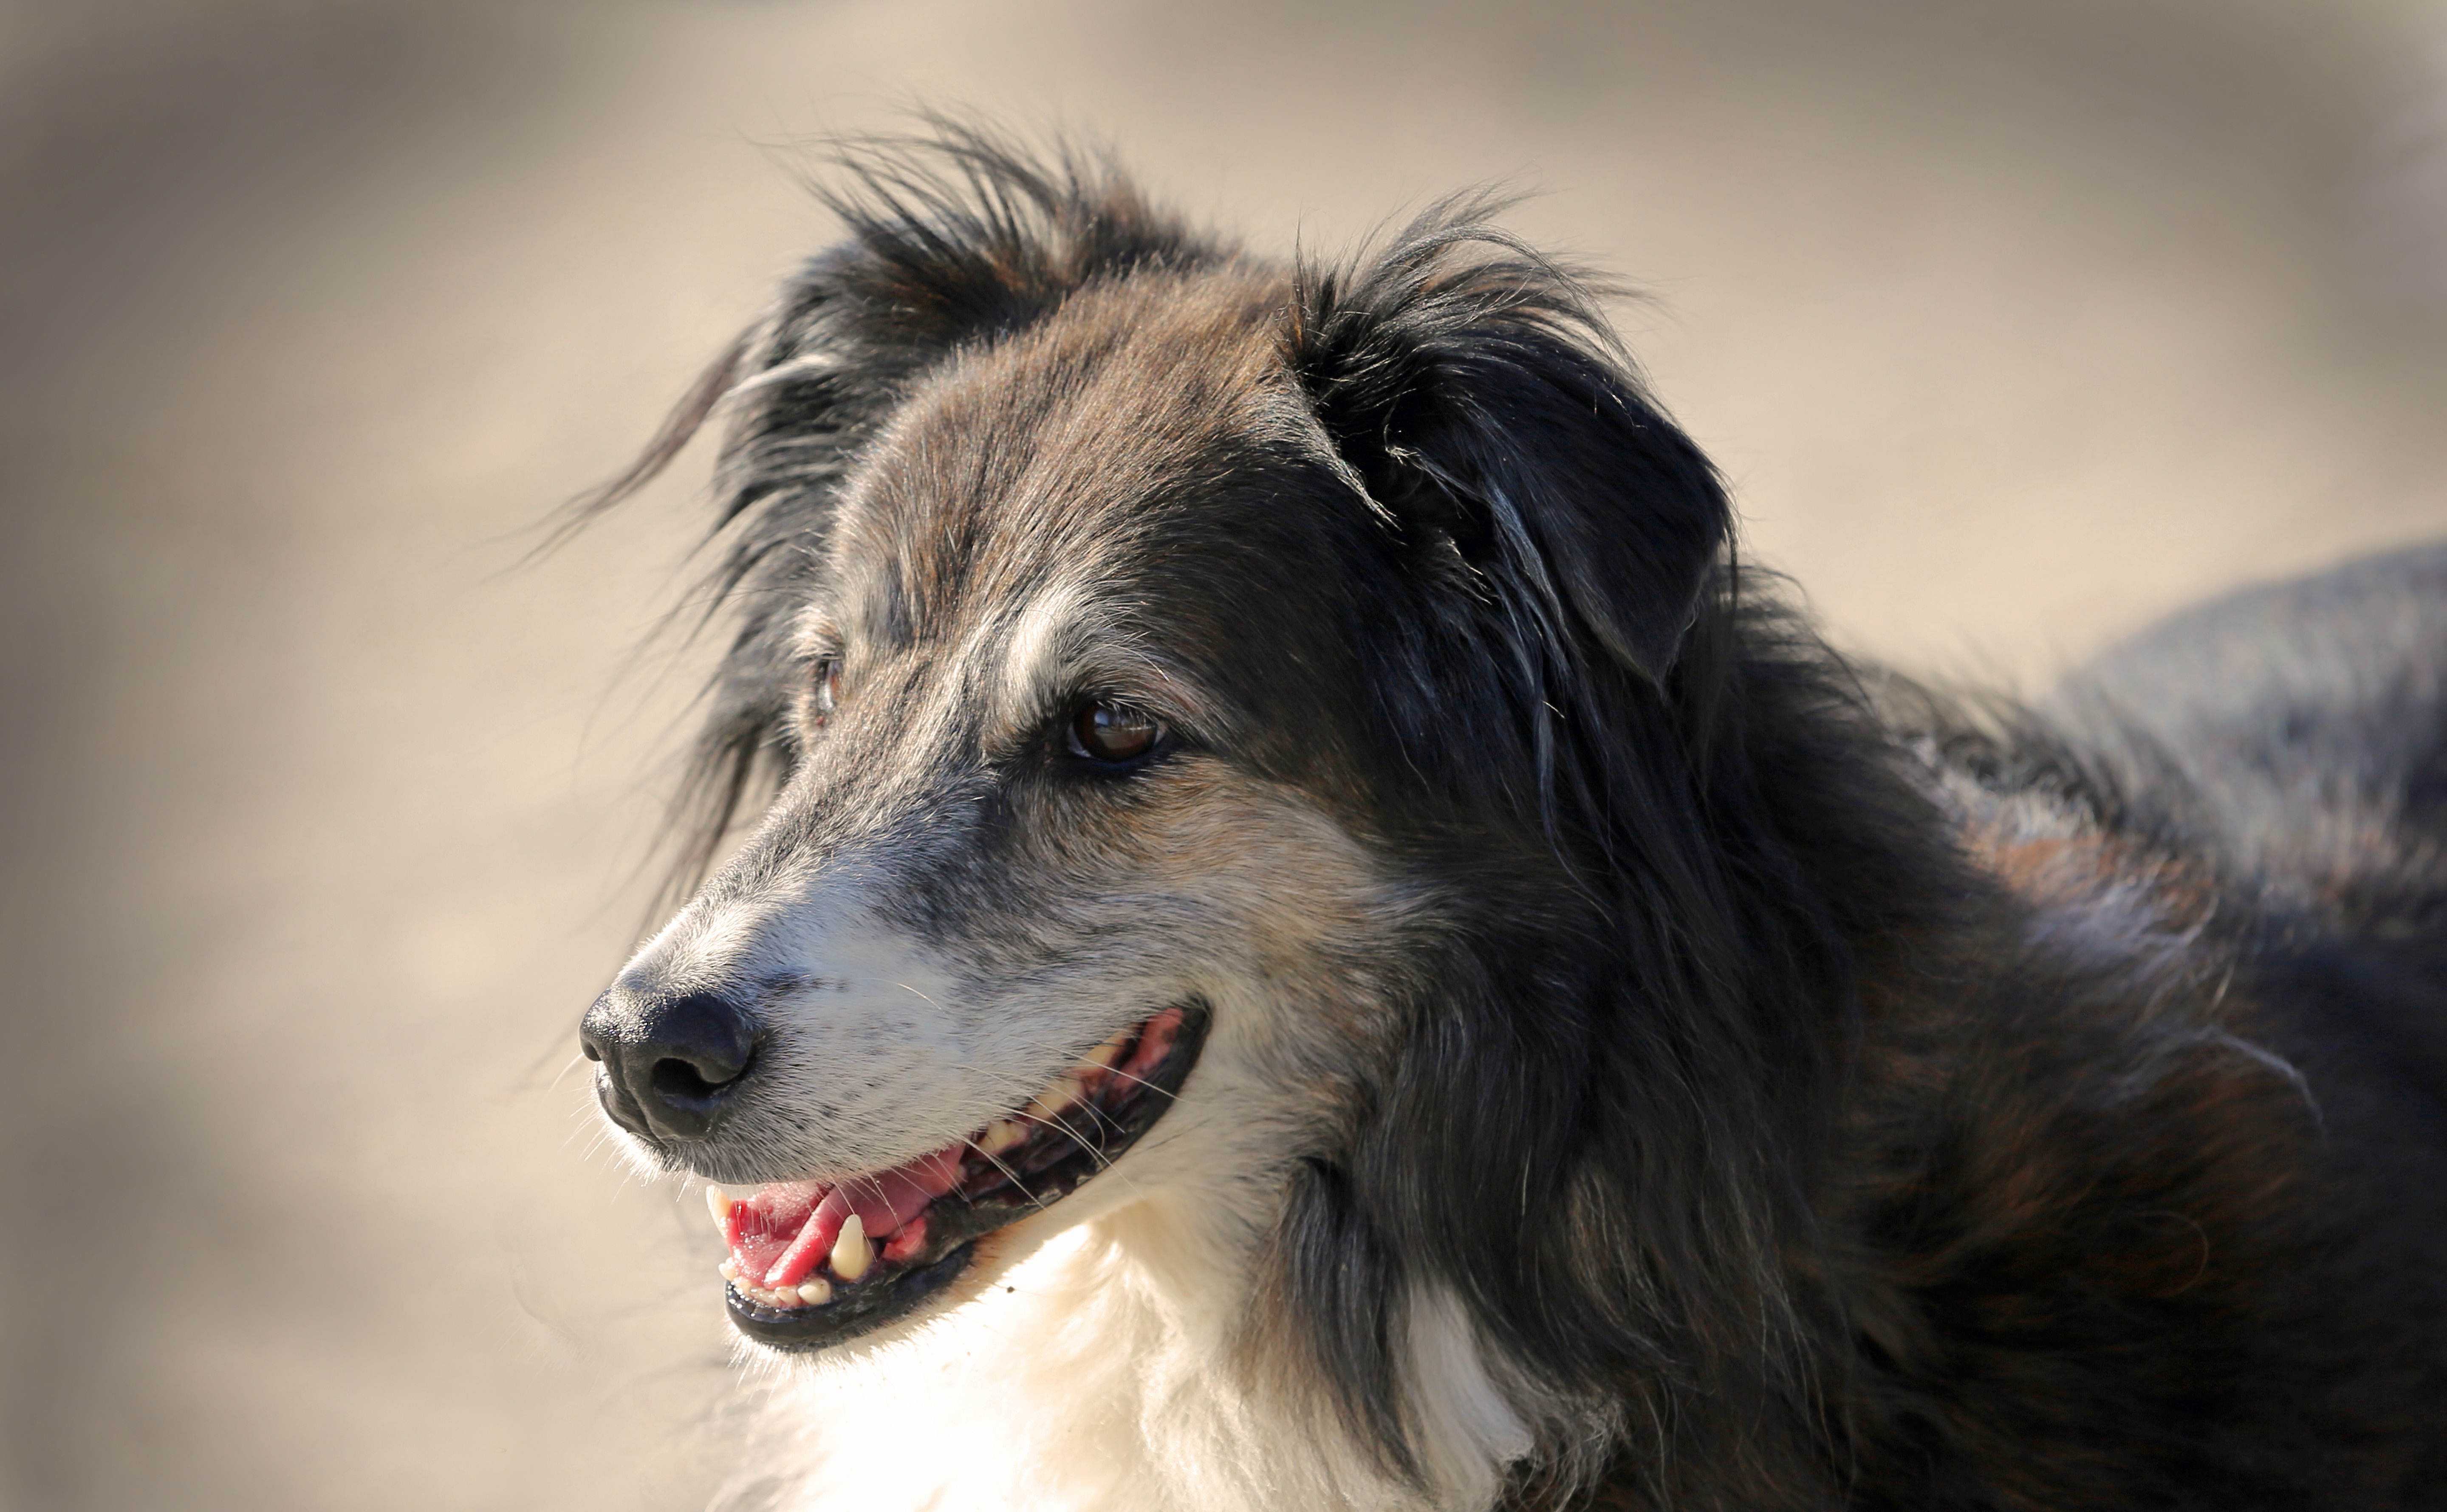
run, view, dog, cute, collie, pet, fur, foot, mammal, facial expression, close up, border collie, race, nose, eyes, friends, hybrid, animals, ears, vertebrate, good, dog breed, bitch, purebred dog, faithful look, australian shepherd, dog like mammal